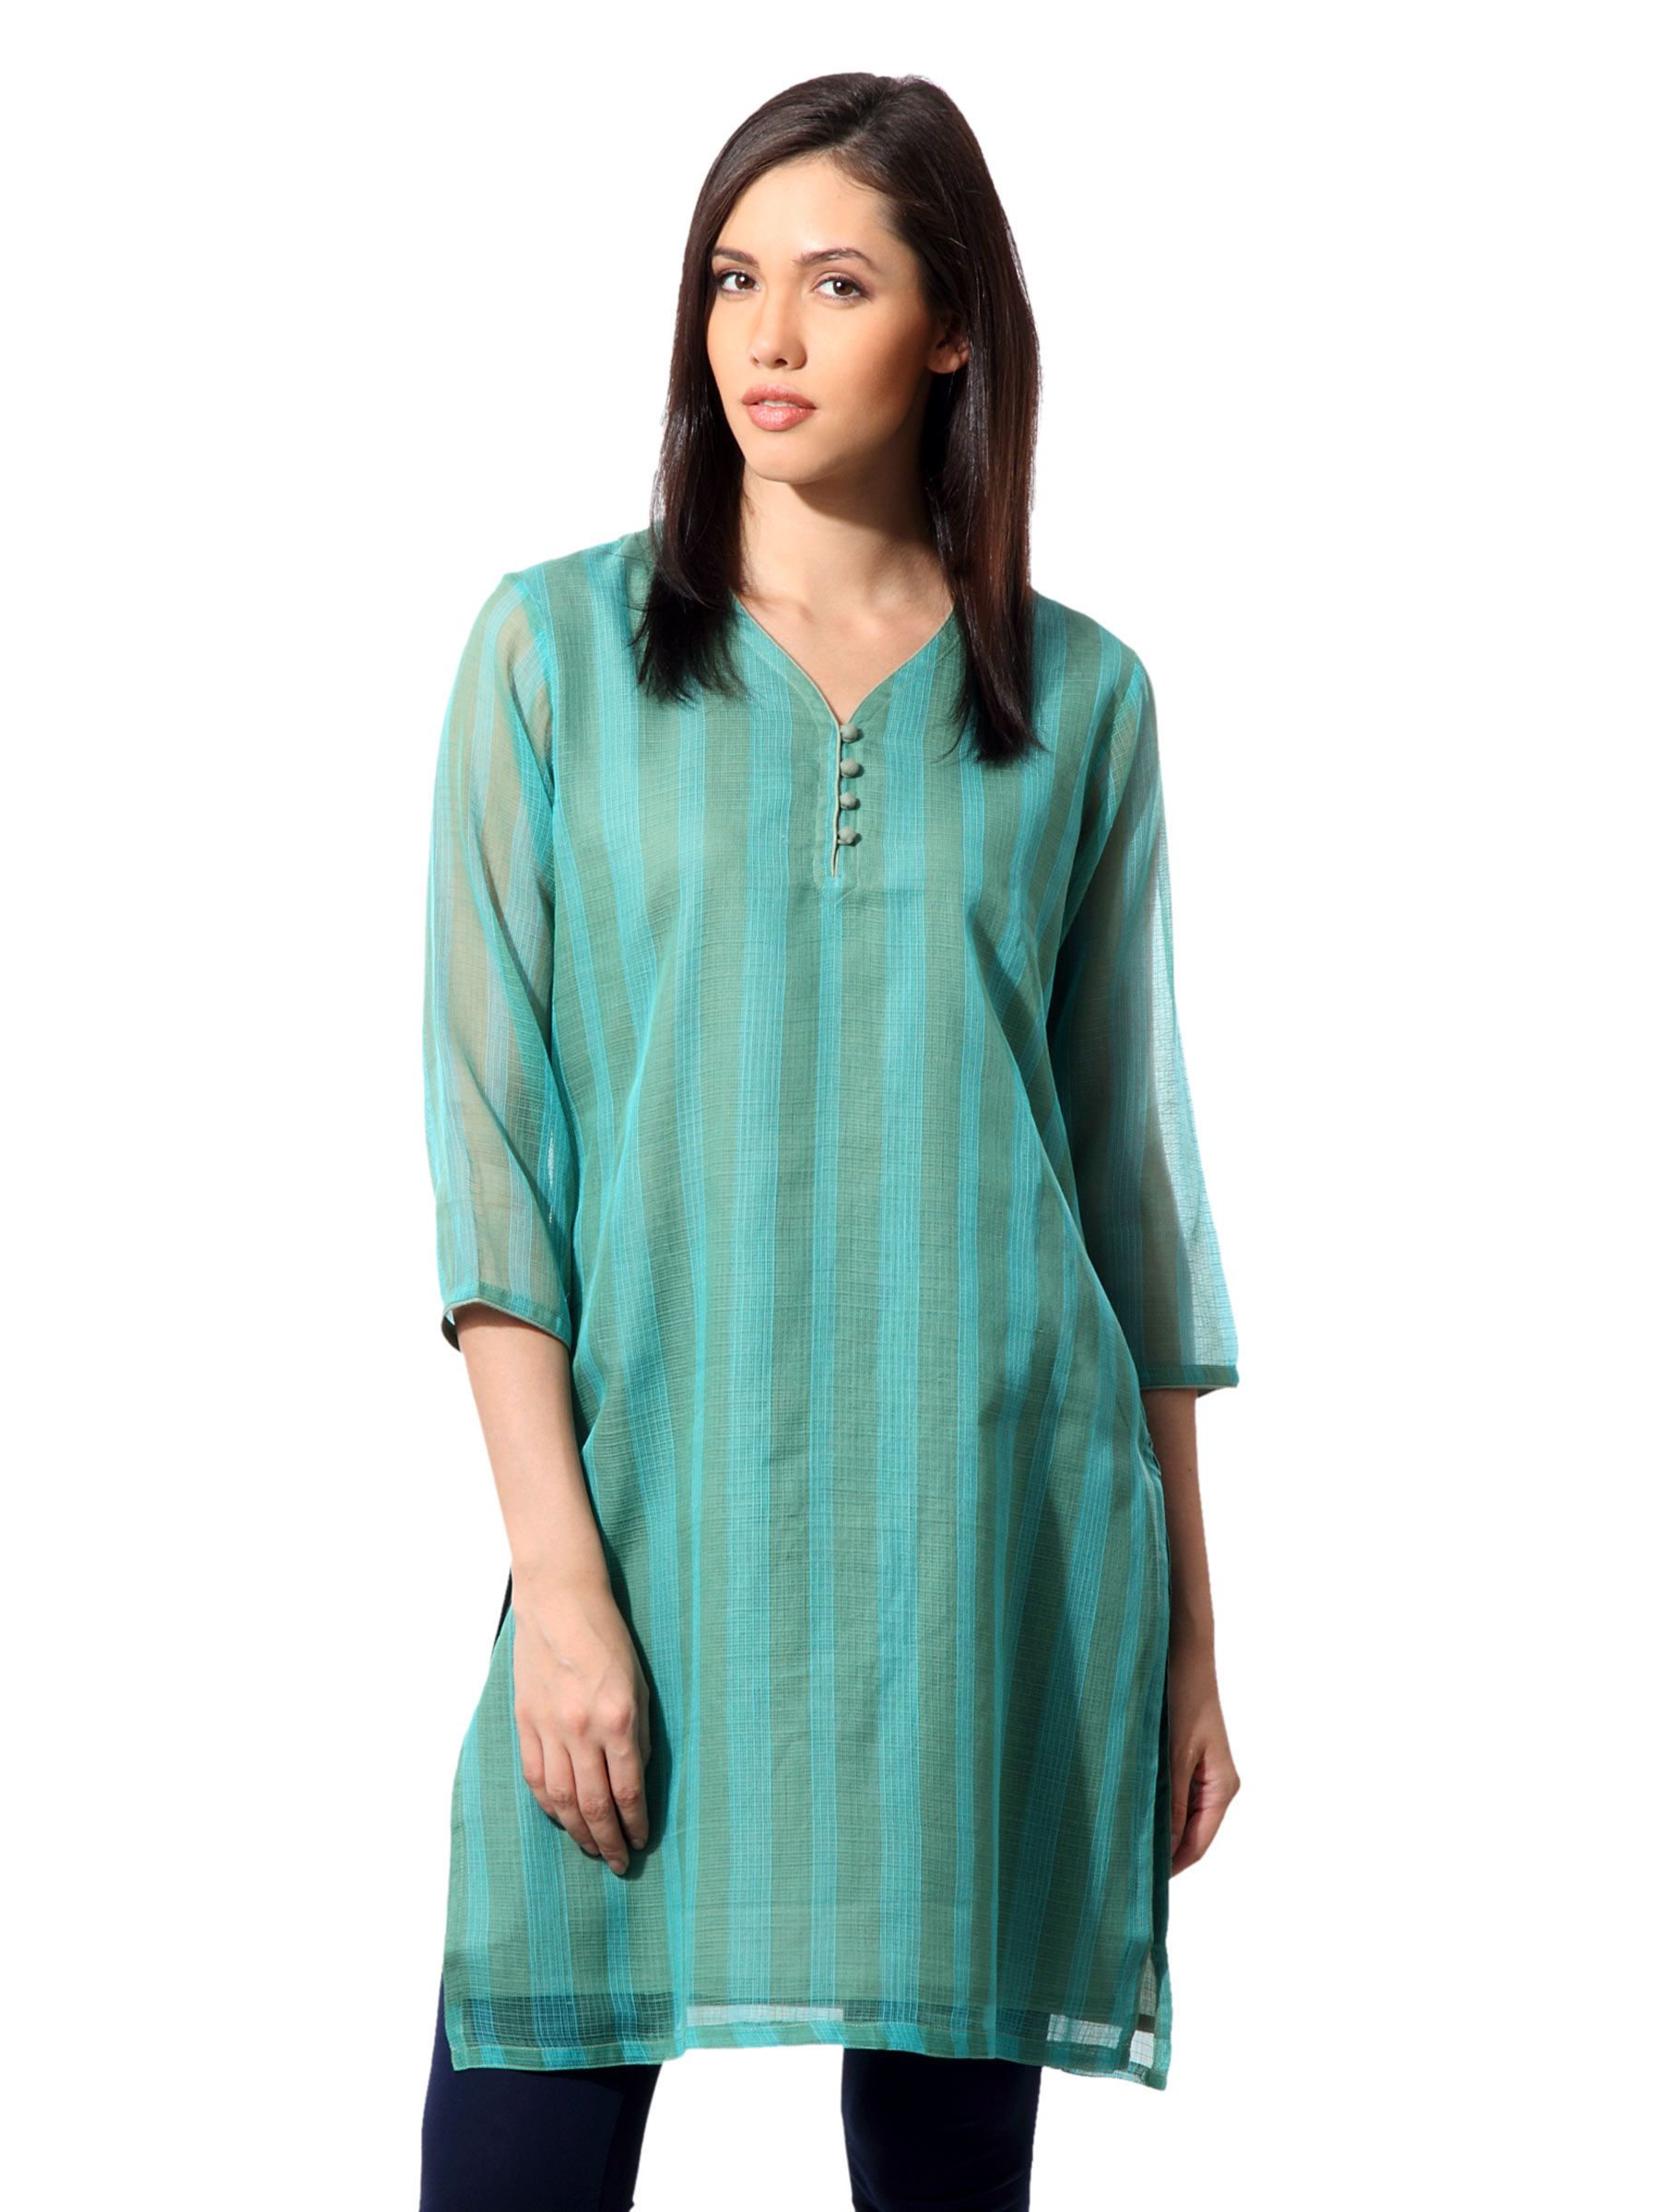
Fabindia Women Striped Green Kurta
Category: Apparel / Topwear / Kurtas
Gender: Women
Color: Green
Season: Summer 2012
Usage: Ethnic